Christopher Owens

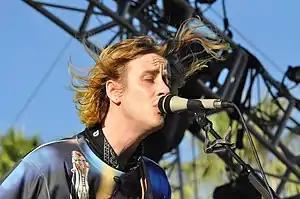
Owens at Coachella in 2012

Christopher David Owens (born July 13, 1979) is an American singer, songwriter, and musician. He is best known as the frontman and songwriter for the now-defunct indie rock band Girls. He released his debut album as a solo artist, "Lysandre", in January 2013. In September 2014, Owens released his second album, "A New Testament". In May 2015, Owens released his third album, "Chrissybaby Forever". In October 2024, Owens released his fourth album, "I Wanna Run Barefoot Through Your Hair".